Nagasato Station

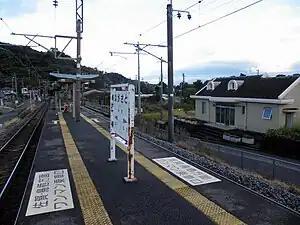
Nagasato Station in 2008

is a passenger railway station located in the city of Isahaya, Nagasaki Prefecture, Japan. It is operated by JR Kyushu.